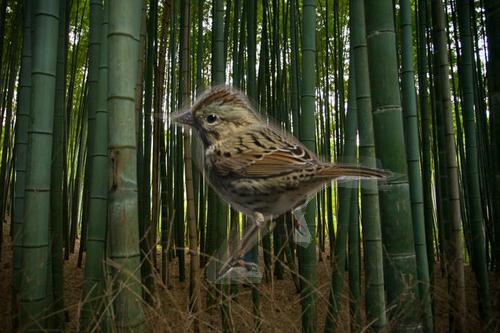
Bird species: Lincoln_Sparrow
Bird type: landbird
Background: land